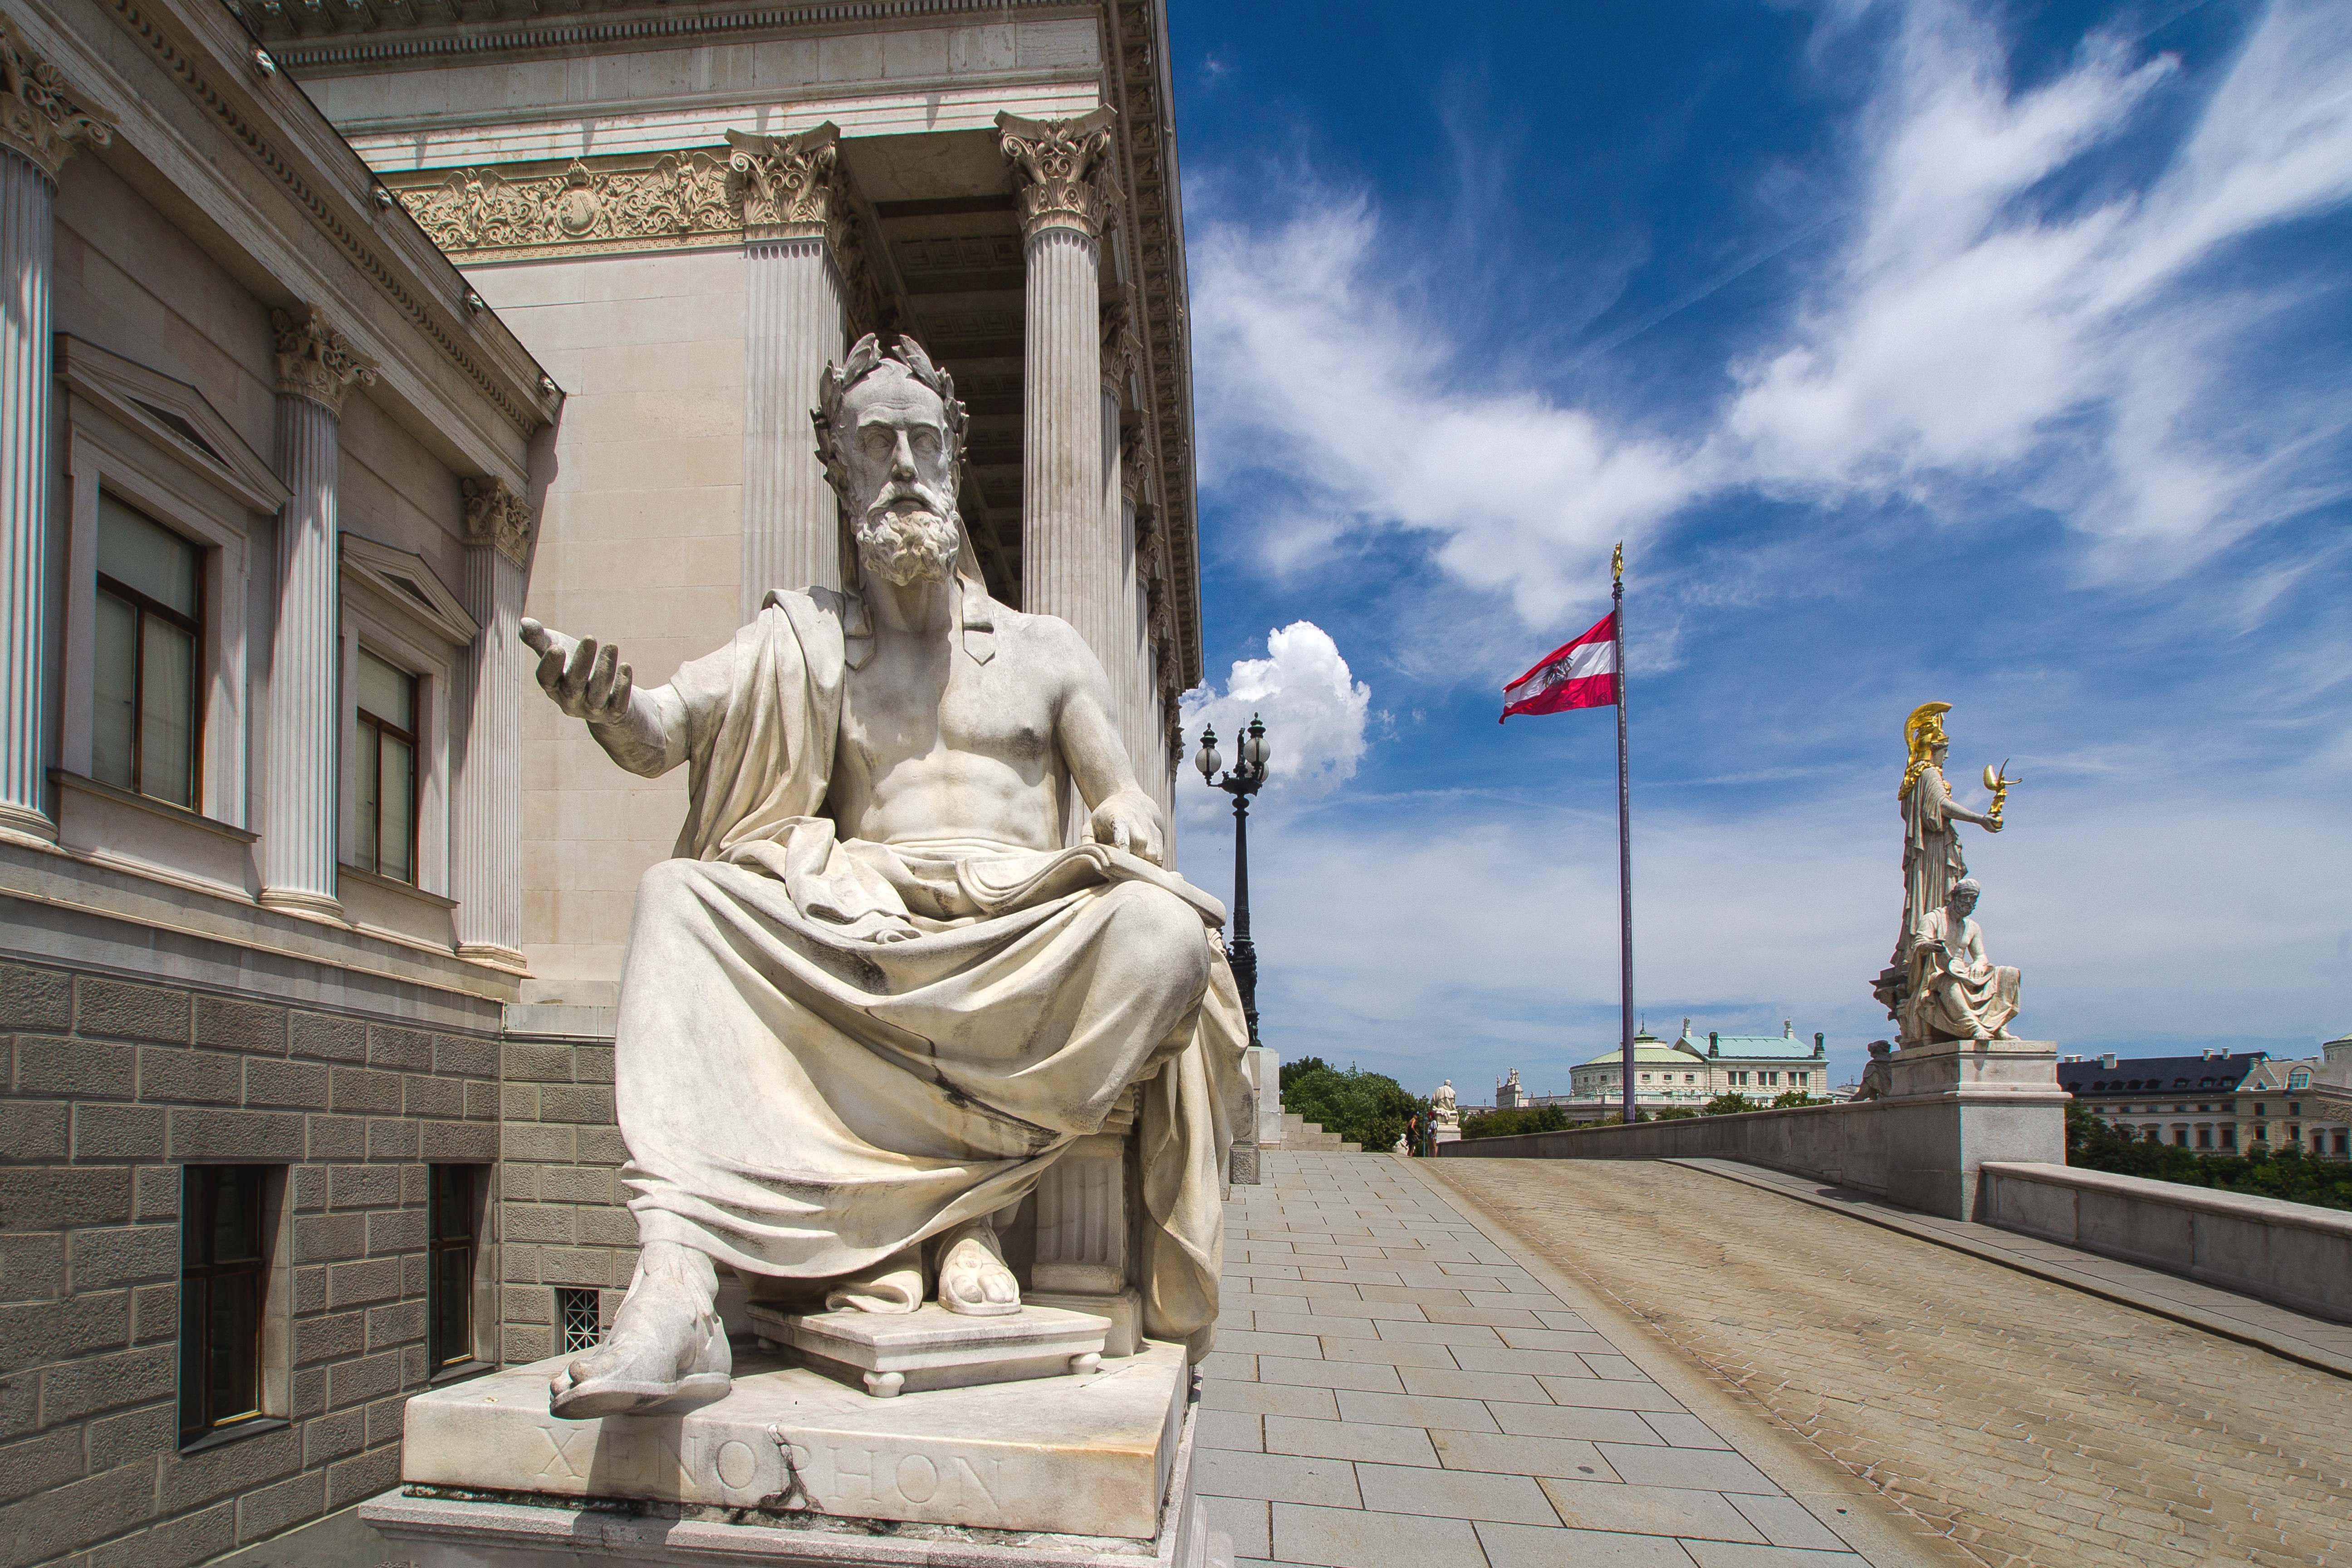
monument, statue, landmark, tourism, austria, sculpture, memorial, art, parliament, temple, vienna, input, ancient history